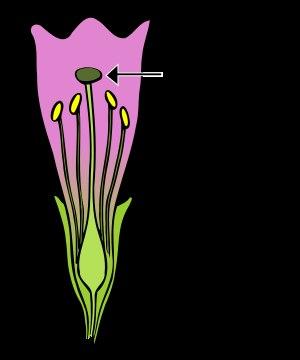
En botanique, le stigmate est l'extrémité d'un carpelle, ou de plusieurs carpelles soudés formant le gynécée d'une fleur. La fonction du stigmate est de capturer les grains de pollen.